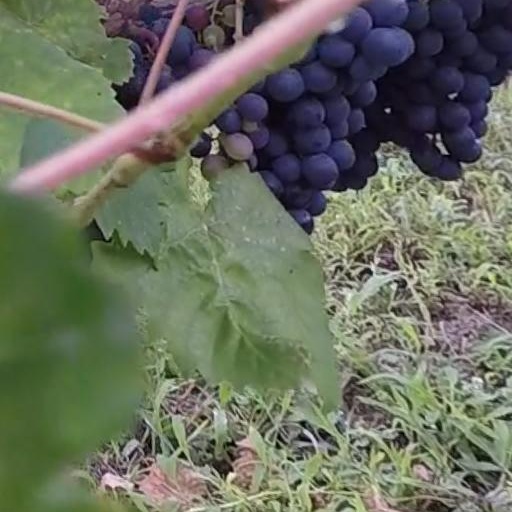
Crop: grape